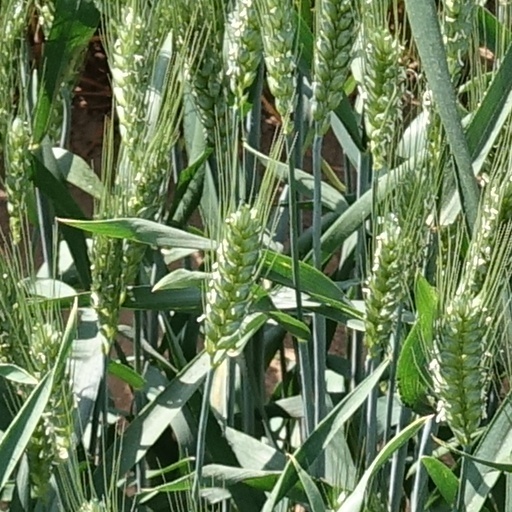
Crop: wheat